Brathering

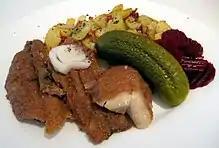
A traditional and simple lunch in Hamburg: "Brathering" with fried potatoes

Brathering is a simple and traditional German dish of marinated fried herring. It is typical of the cuisine in northern Germany and the northern parts of the Netherlands, either for lunch or as a snack at fast food stands or take-out restaurants.